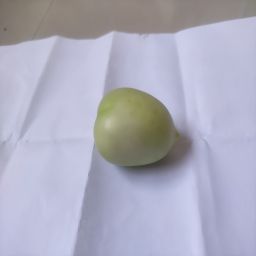
Crop: Tomato
Quality: Unripe